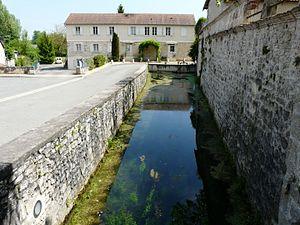
Retenue d'eau du Cern qui alimentait un moulin à eau, village d'Azerat, Dordogne, France.
Le Cern, appelé le Douime dans sa partie amont, est un ruisseau français du département de la Dordogne, affluent en rive droite de la Vézère et sous-affluent de la Dordogne.
Azerat est une commune française située dans le département de la Dordogne, en région Nouvelle-Aquitaine.